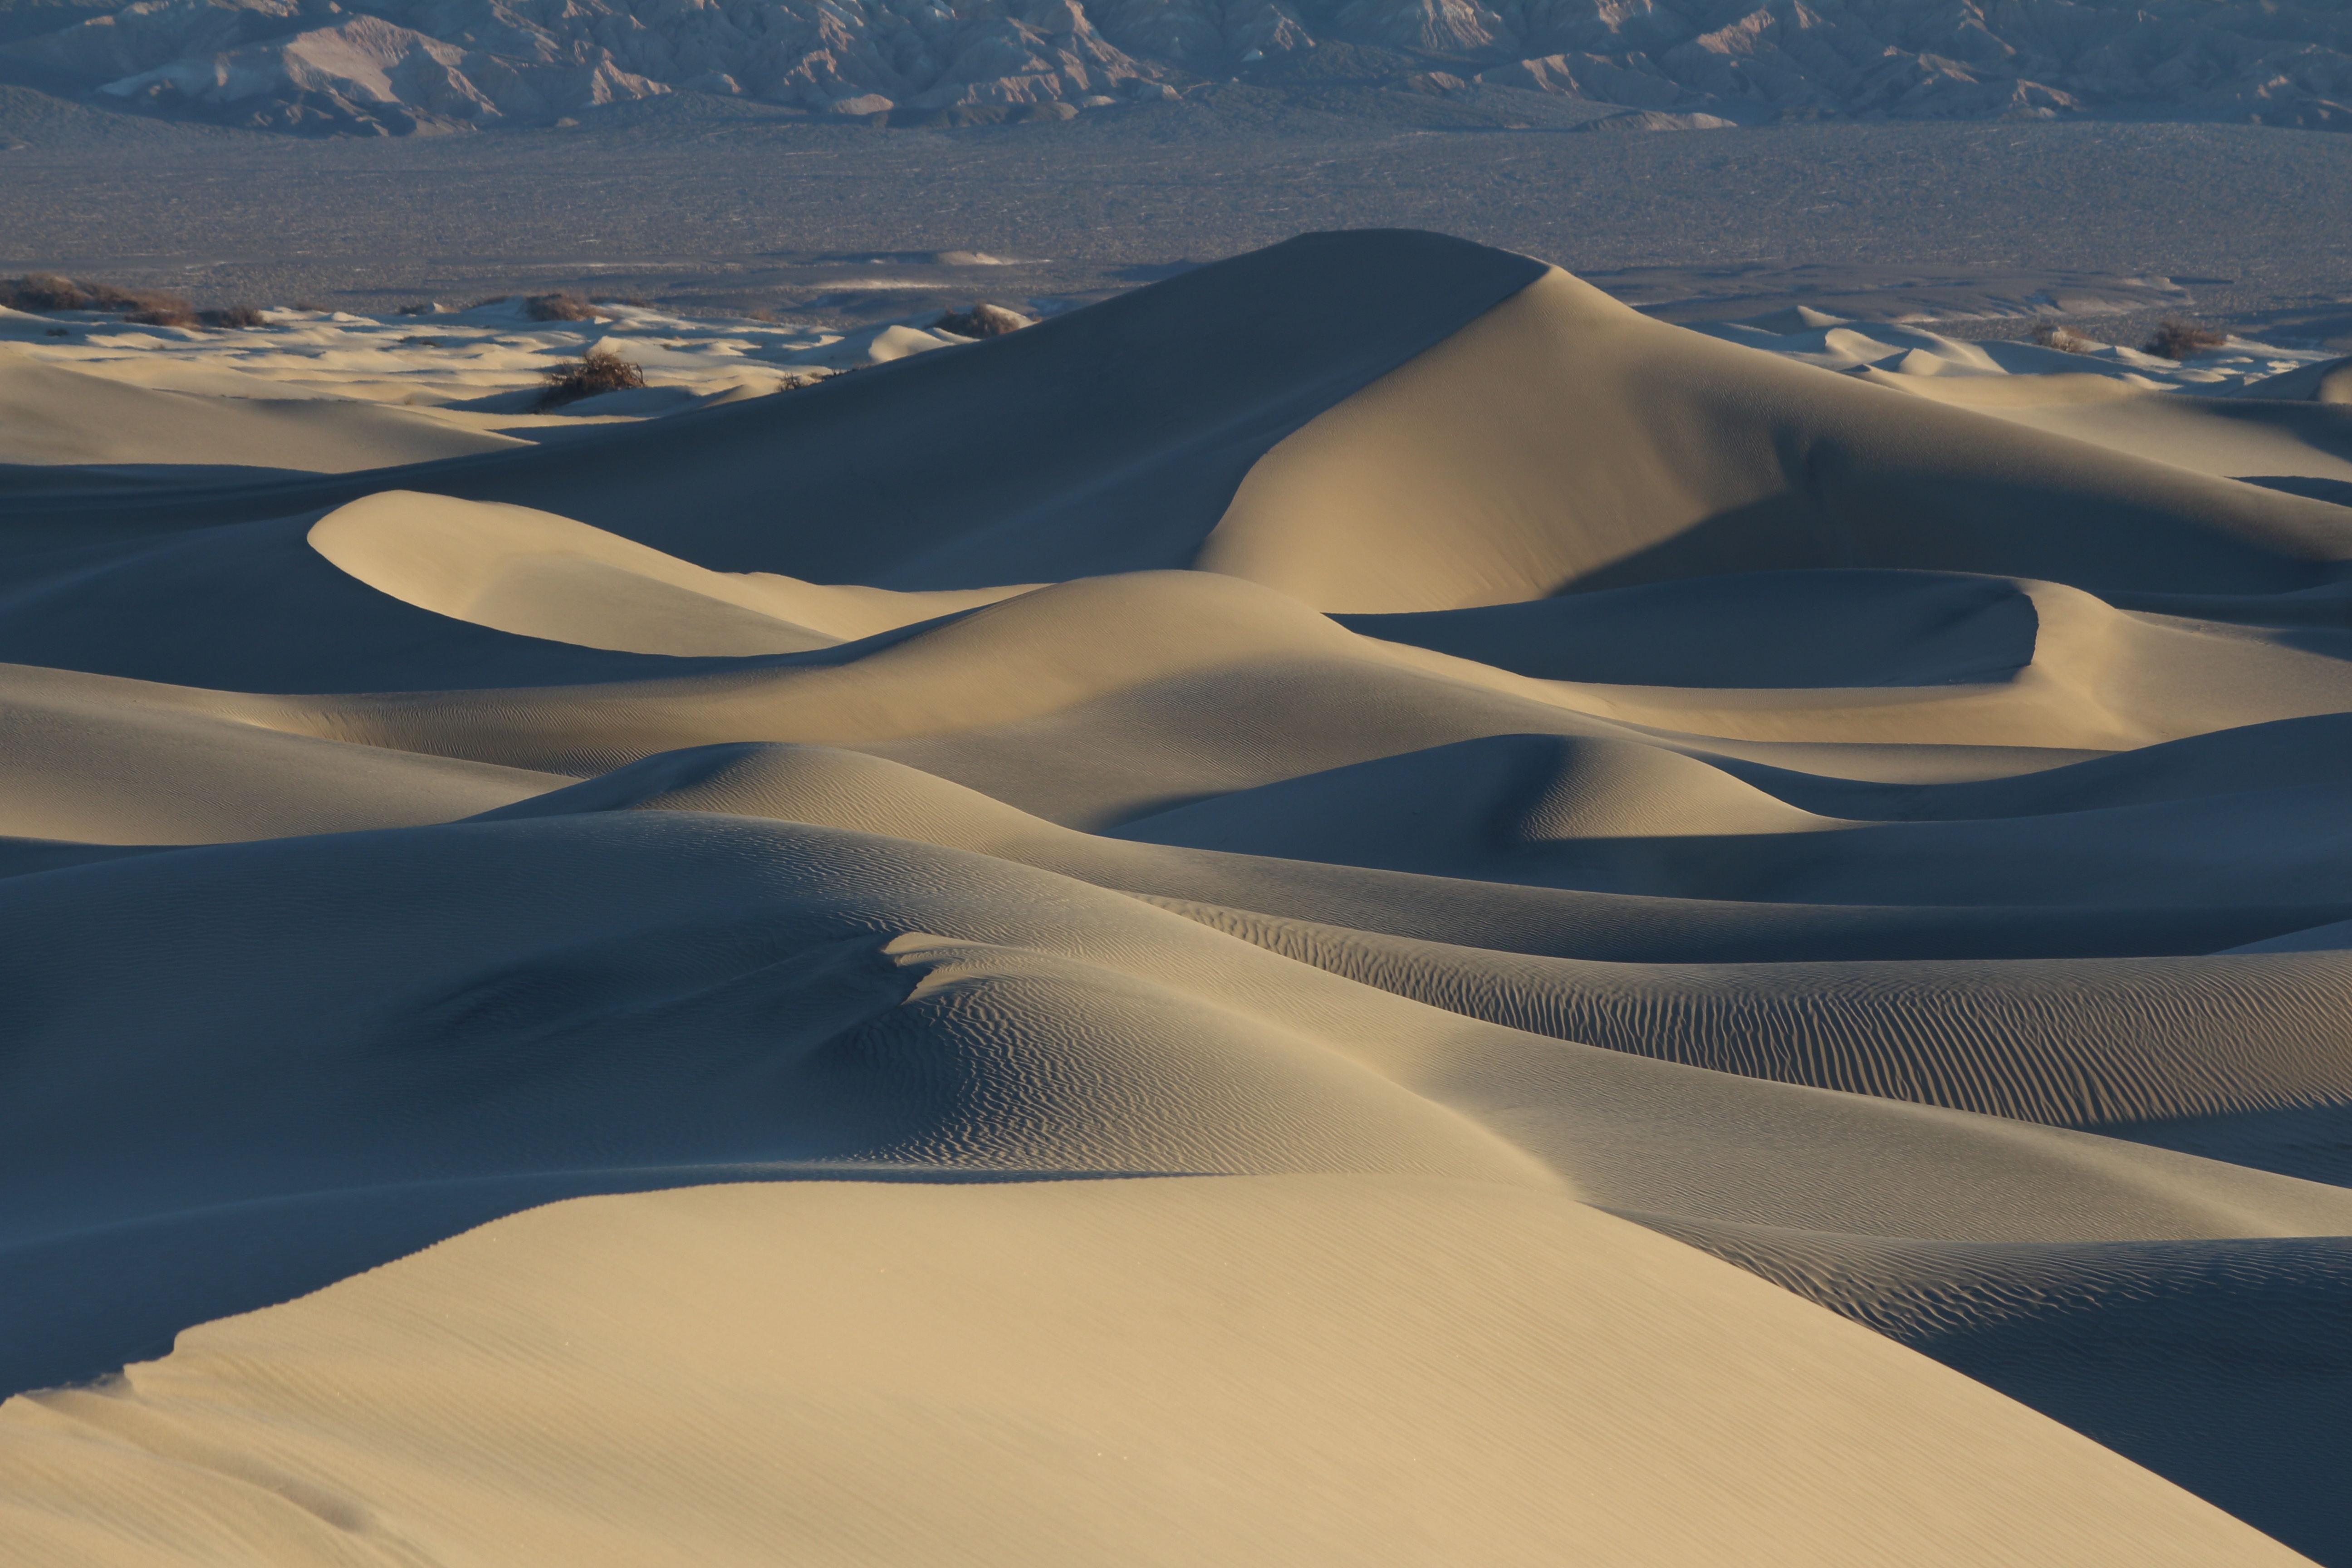
landscape, nature, sand, wilderness, desert, dune, dry, scenery, empty, extreme, heat, desert landscape, outdoors, geology, hot, habitat, ecosystem, sahara, death valley, landform, erg, sand dunes, natural environment, geographical feature, aeolian landform